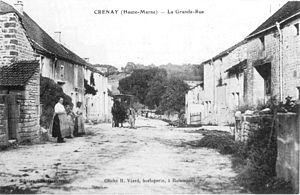
Carte postale ancienne La Grande-Rue de Crenay, commune de Foulain, Haute-Marne, France
Foulain est une commune française située dans le département de la Haute-Marne, en région Grand Est.
Crenay est une ancienne commune française du département de la Haute-Marne en région Grand Est. Elle est associée à la commune de Foulain depuis 1972.